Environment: real
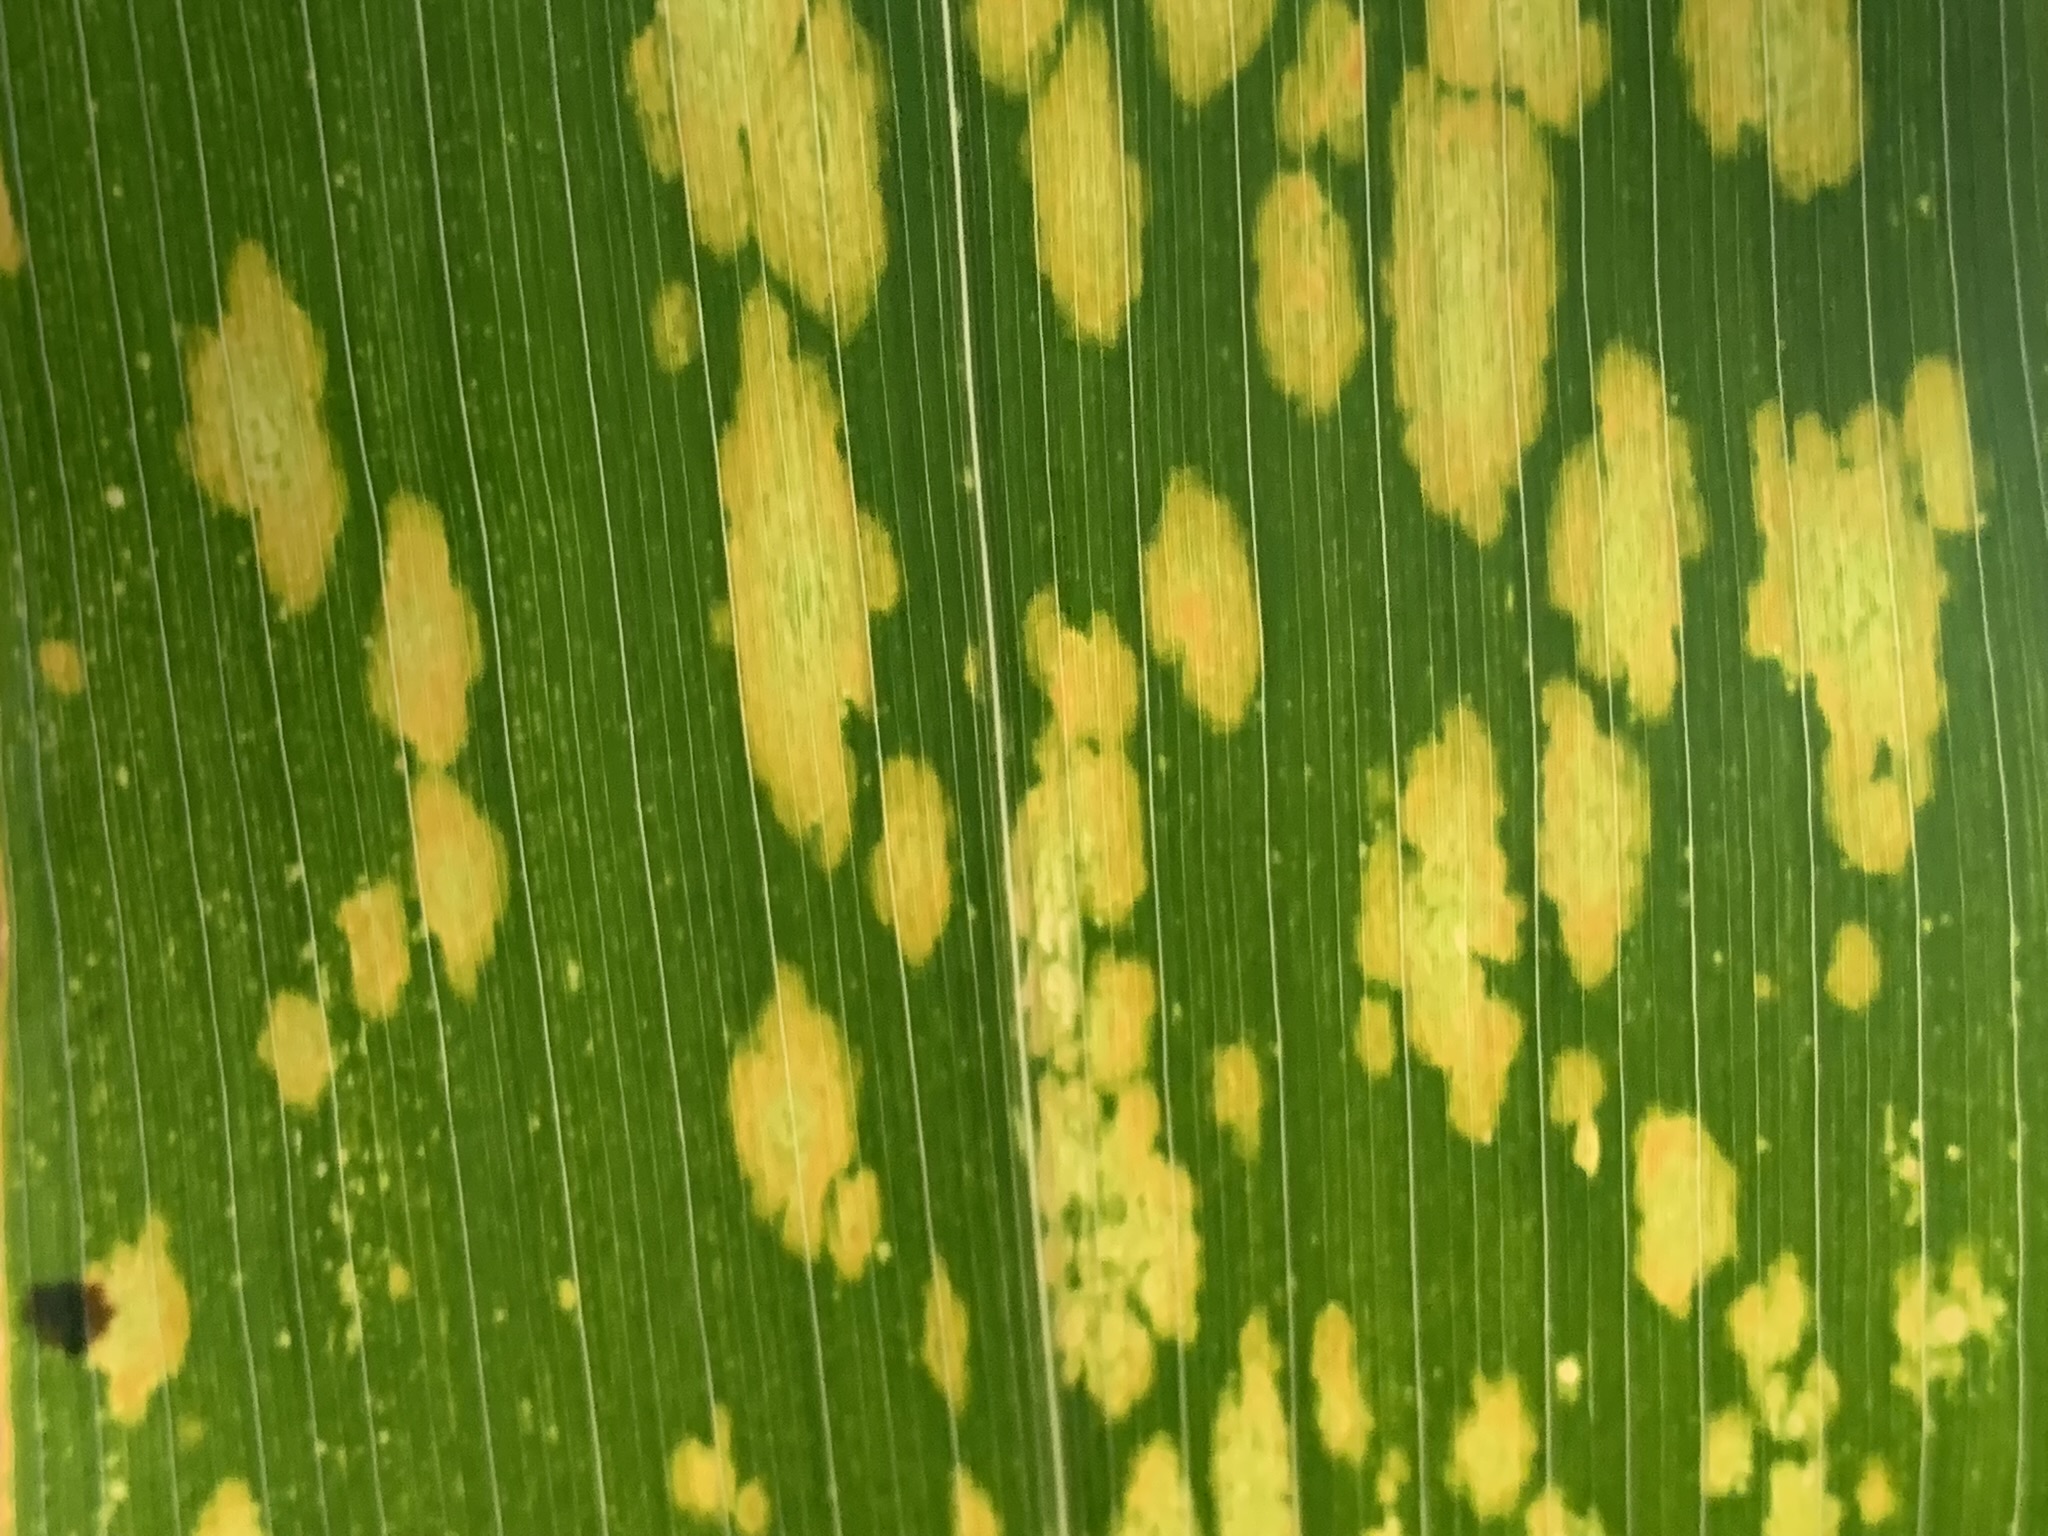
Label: lethal_necrosis